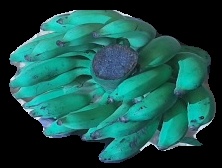
Variety: elakki-bale
Grade: grade3